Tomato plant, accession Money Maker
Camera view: vertical (180 deg); turntable rotation: 330 degrees
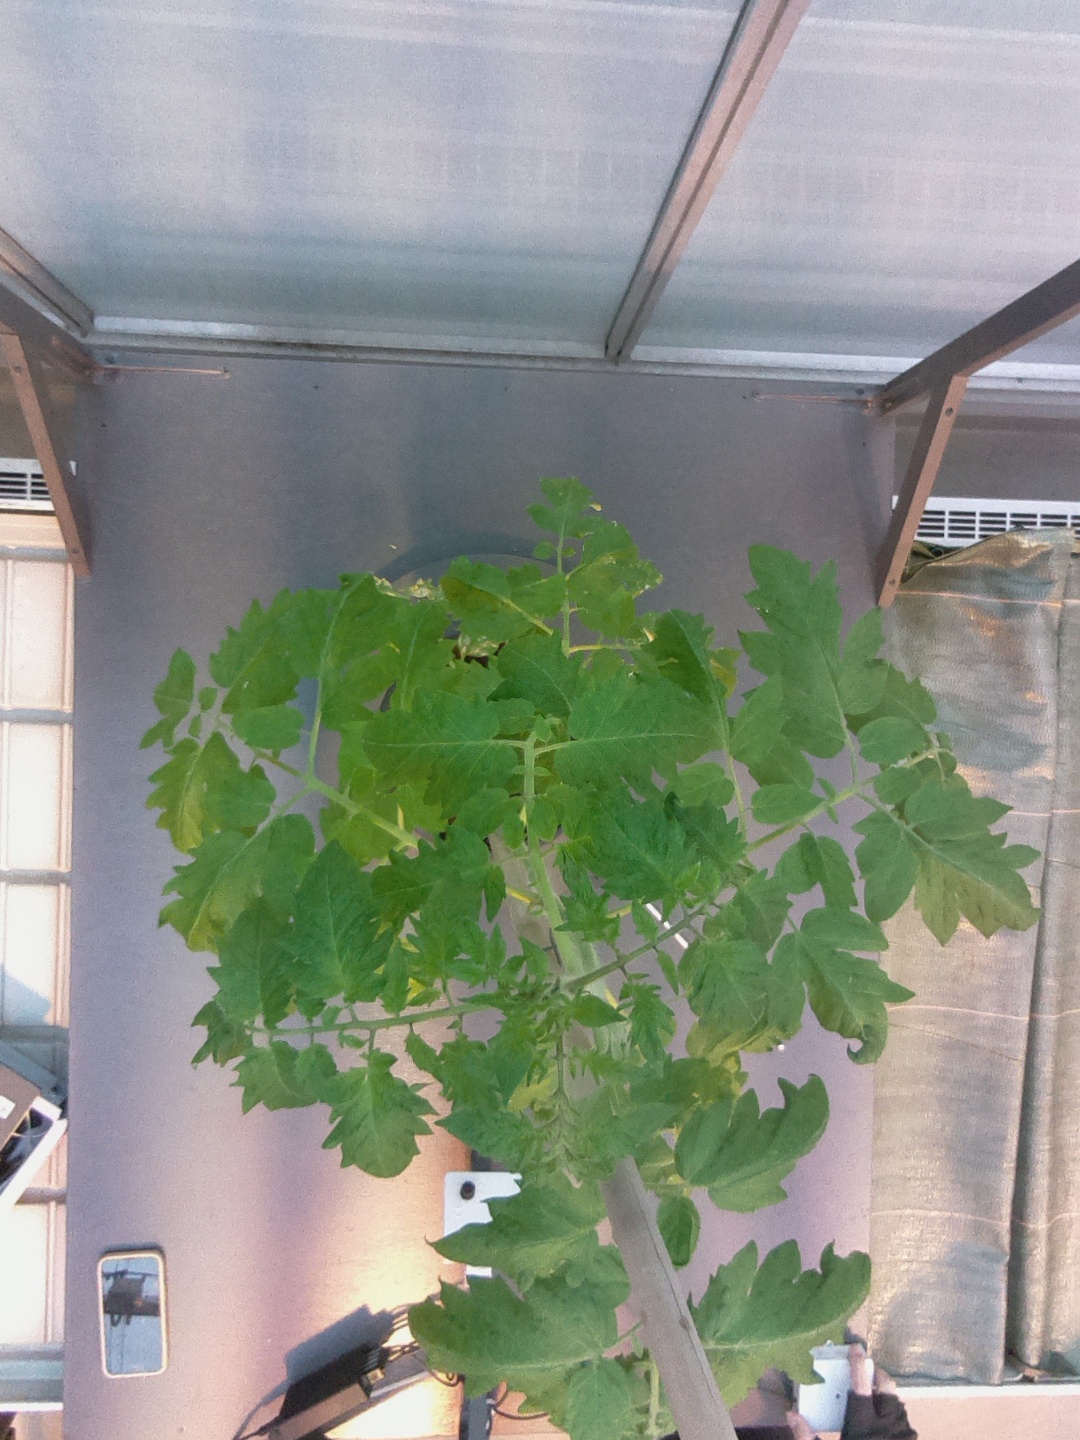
BBCH growth stage 60: First flowers open